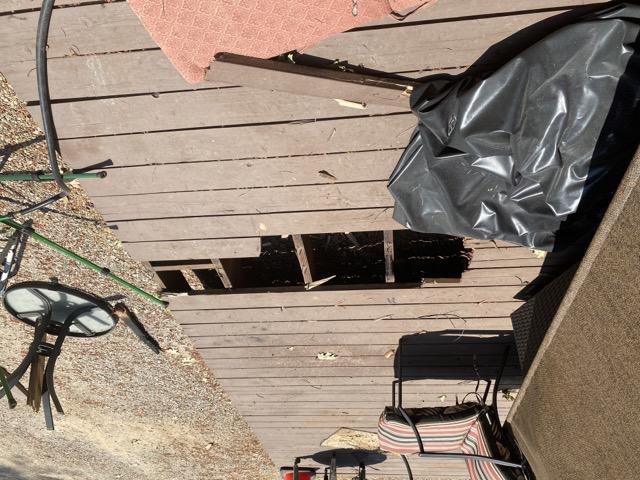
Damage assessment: affected